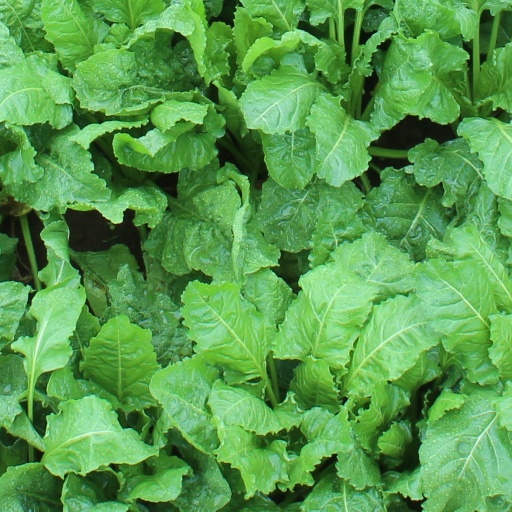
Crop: sugar beet